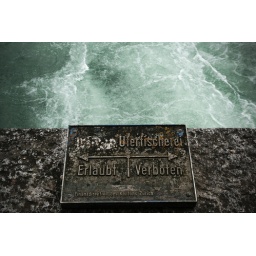
Beware where to place your angling rod! Funny sign seen at the bank of the river Rhine in Rheinau, Switzerland.